Skeleton Crew (short story collection)

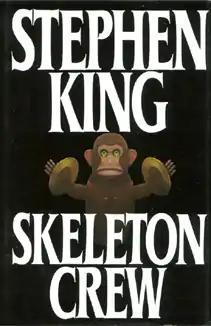
First edition cover

Skeleton Crew is a short story collection by American writer Stephen King, published by Putnam in June 1985. A limited edition of a thousand copies was published by Scream/Press in October 1985, illustrated by J. K. Potter, containing an additional short story, "The Revelations of 'Becka Paulson", which had originally appeared in "Rolling Stone" magazine (July 19 – August 2, 1984), and was later incorporated into King's 1987 novel "The Tommyknockers". The original title of this book was "Night Moves".